Crescograph

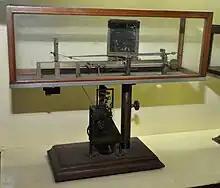
Crescograph, Bose Institute, Kolkata

A crescograph is a device for measuring growth in plants. It was invented in the early 20th century by Jagadish Chandra Bose.